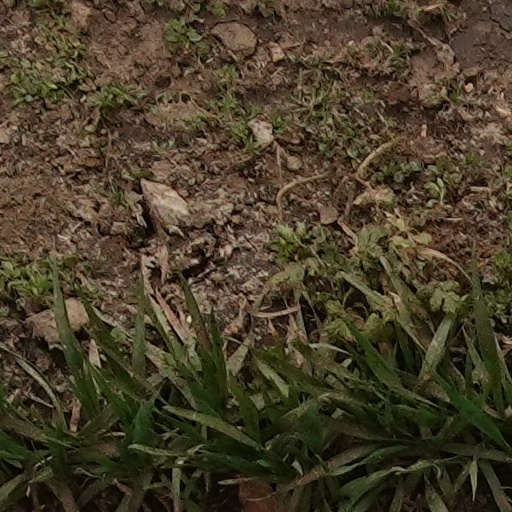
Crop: wheat